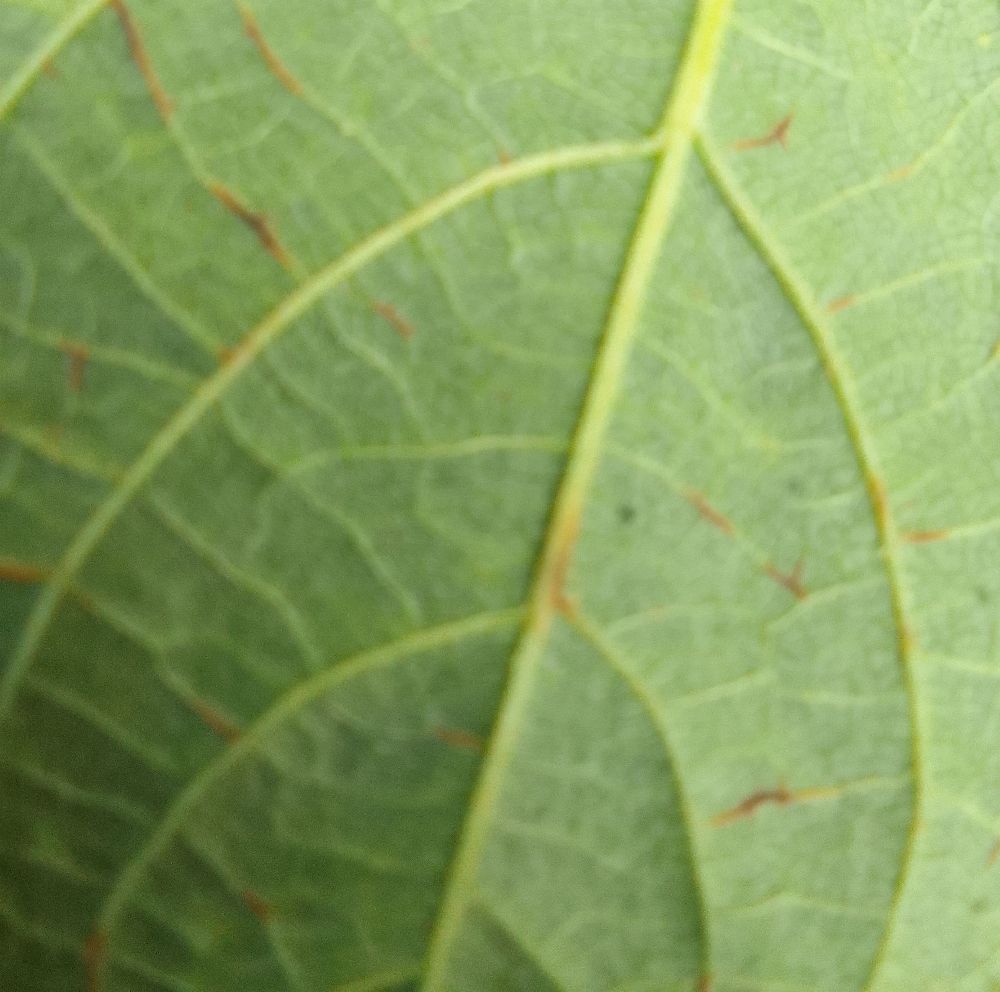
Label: anthracnose